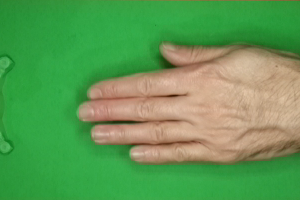
Label: paper